Why Is Sex Fun?

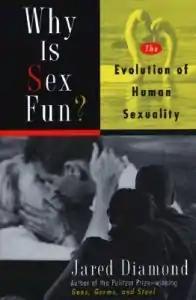
Cover of the first edition

Why Is Sex Fun? The Evolution of Human Sexuality is a 1997 book about the evolution of human sexuality by the biologist Jared Diamond.